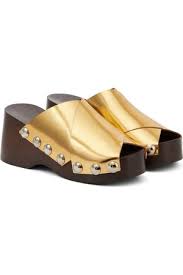
Label: Clog